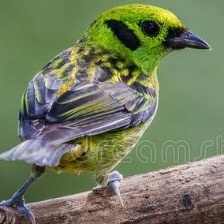
Species: EMERALD TANAGER
Scientific name: TANGARA FLORIDA